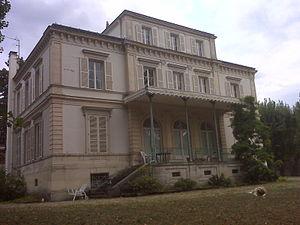
Vue 2009 de la maison construite par l'architecte François Guenepin, au 62 route des Gardes.
Bellevue est un quartier de la ville de Meudon dans le département des Hauts-de-Seine. Le quartier est situé sur les hauteurs de Meudon, à proximité de la commune de Sèvres. Il est connu pour sa vue panoramique sur Paris et ses alentours.
Le château de Bellevue, dit aussi château royal de Bellevue, était un château construit au milieu du XVIIIᵉ siècle pour Madame de Pompadour à Meudon, sur le bord du plateau dominant la Seine. Son état d'apogée a coïncidé avec toute la seconde moitié du XVIIIᵉ siècle. Il ne faut pas le confondre avec le château de Meudon voisin. De nos jours, il n'en subsiste que de rares vestiges.